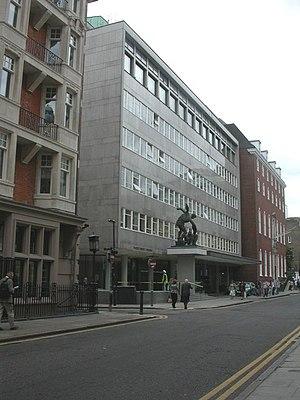
Il existe en Angleterre plus de 20 000 bâtiments classés Grade II *. Cette page est une liste de ces bâtiments du borough londonien de Camden.